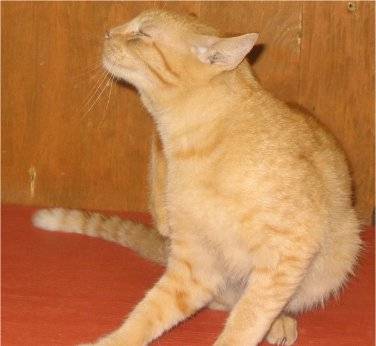
Label: cat